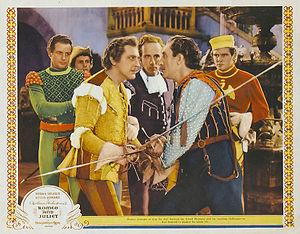
Basil Rathbone, de son vrai nom Philip St. John Basil Rathbone, est un acteur britannique, né le 13 juin 1892 à Johannesburg et mort le 21 juillet 1967 à New York.